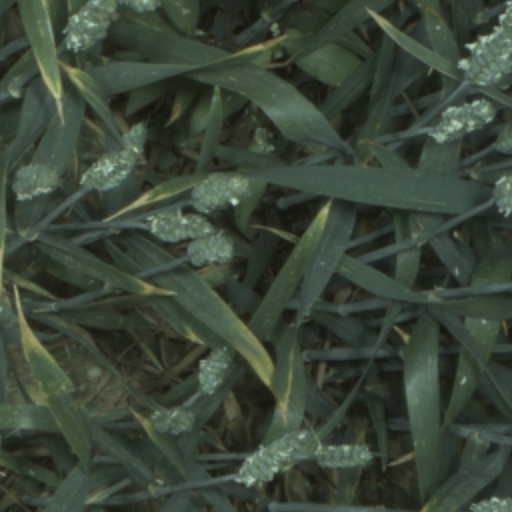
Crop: wheat